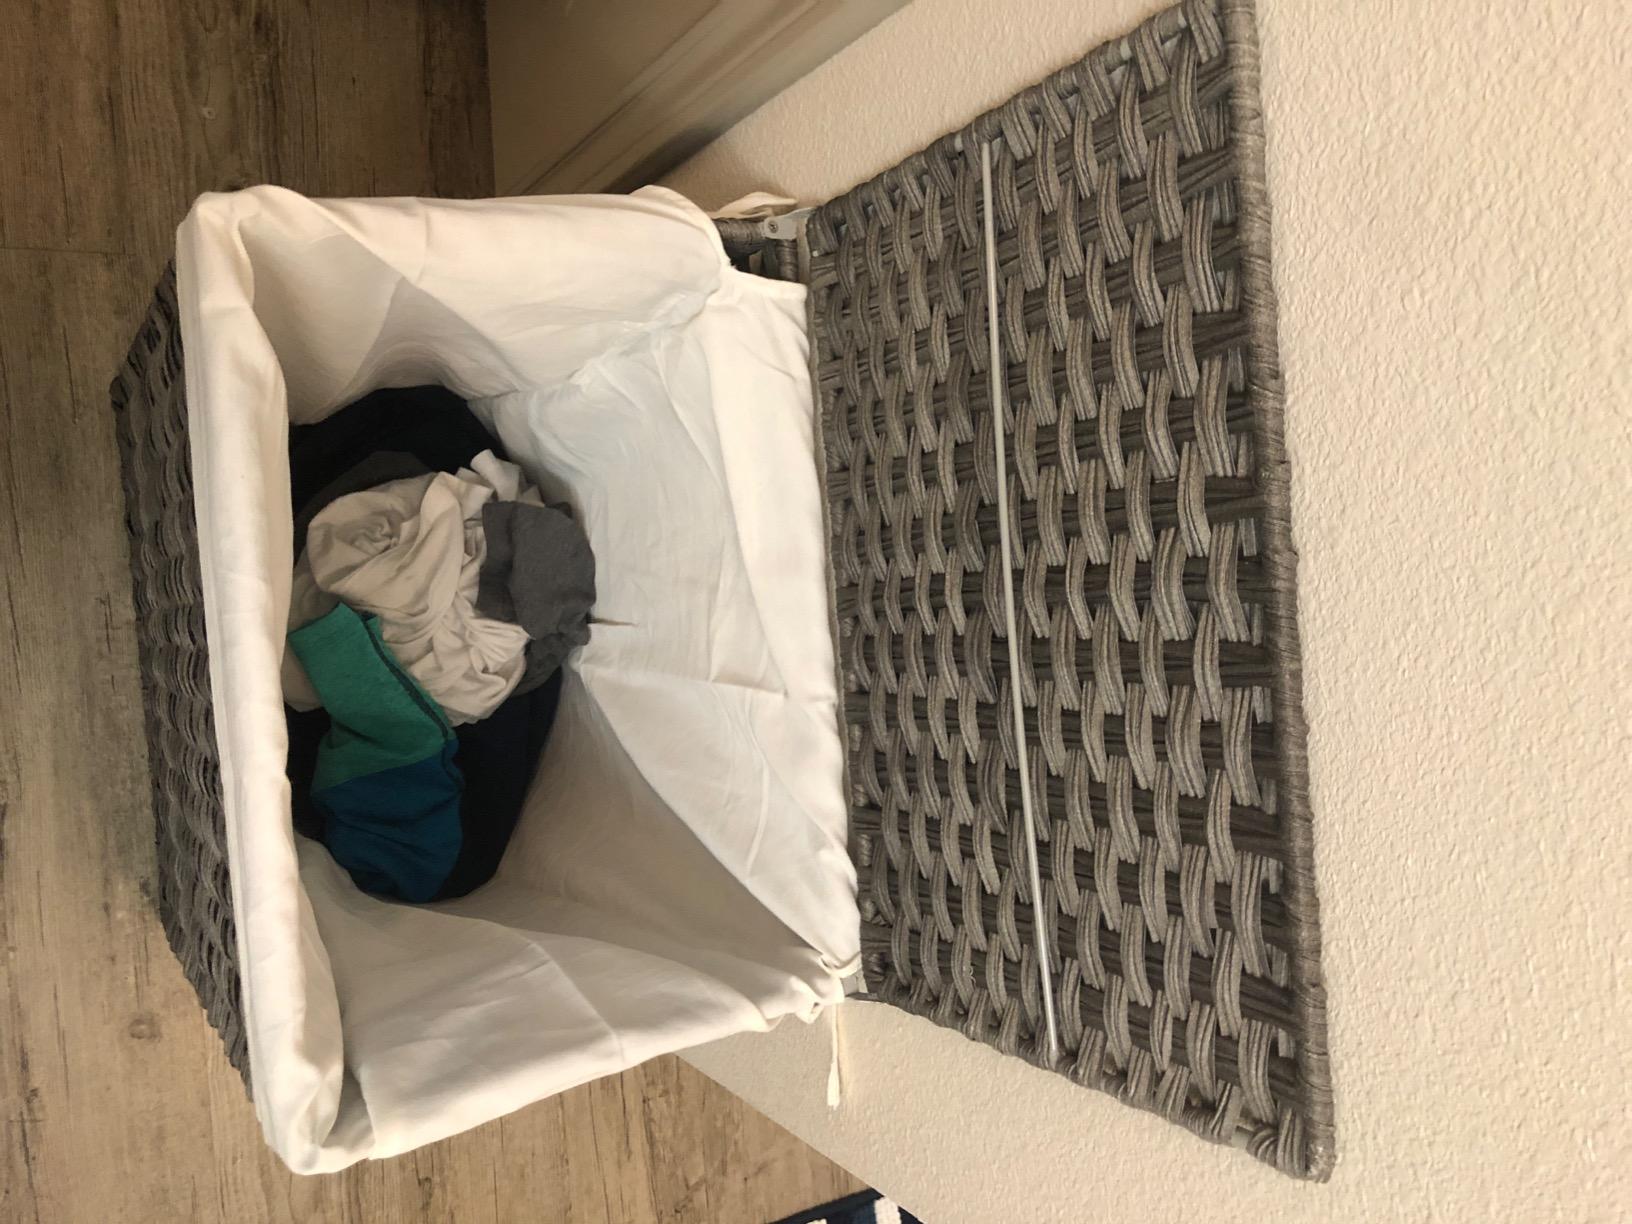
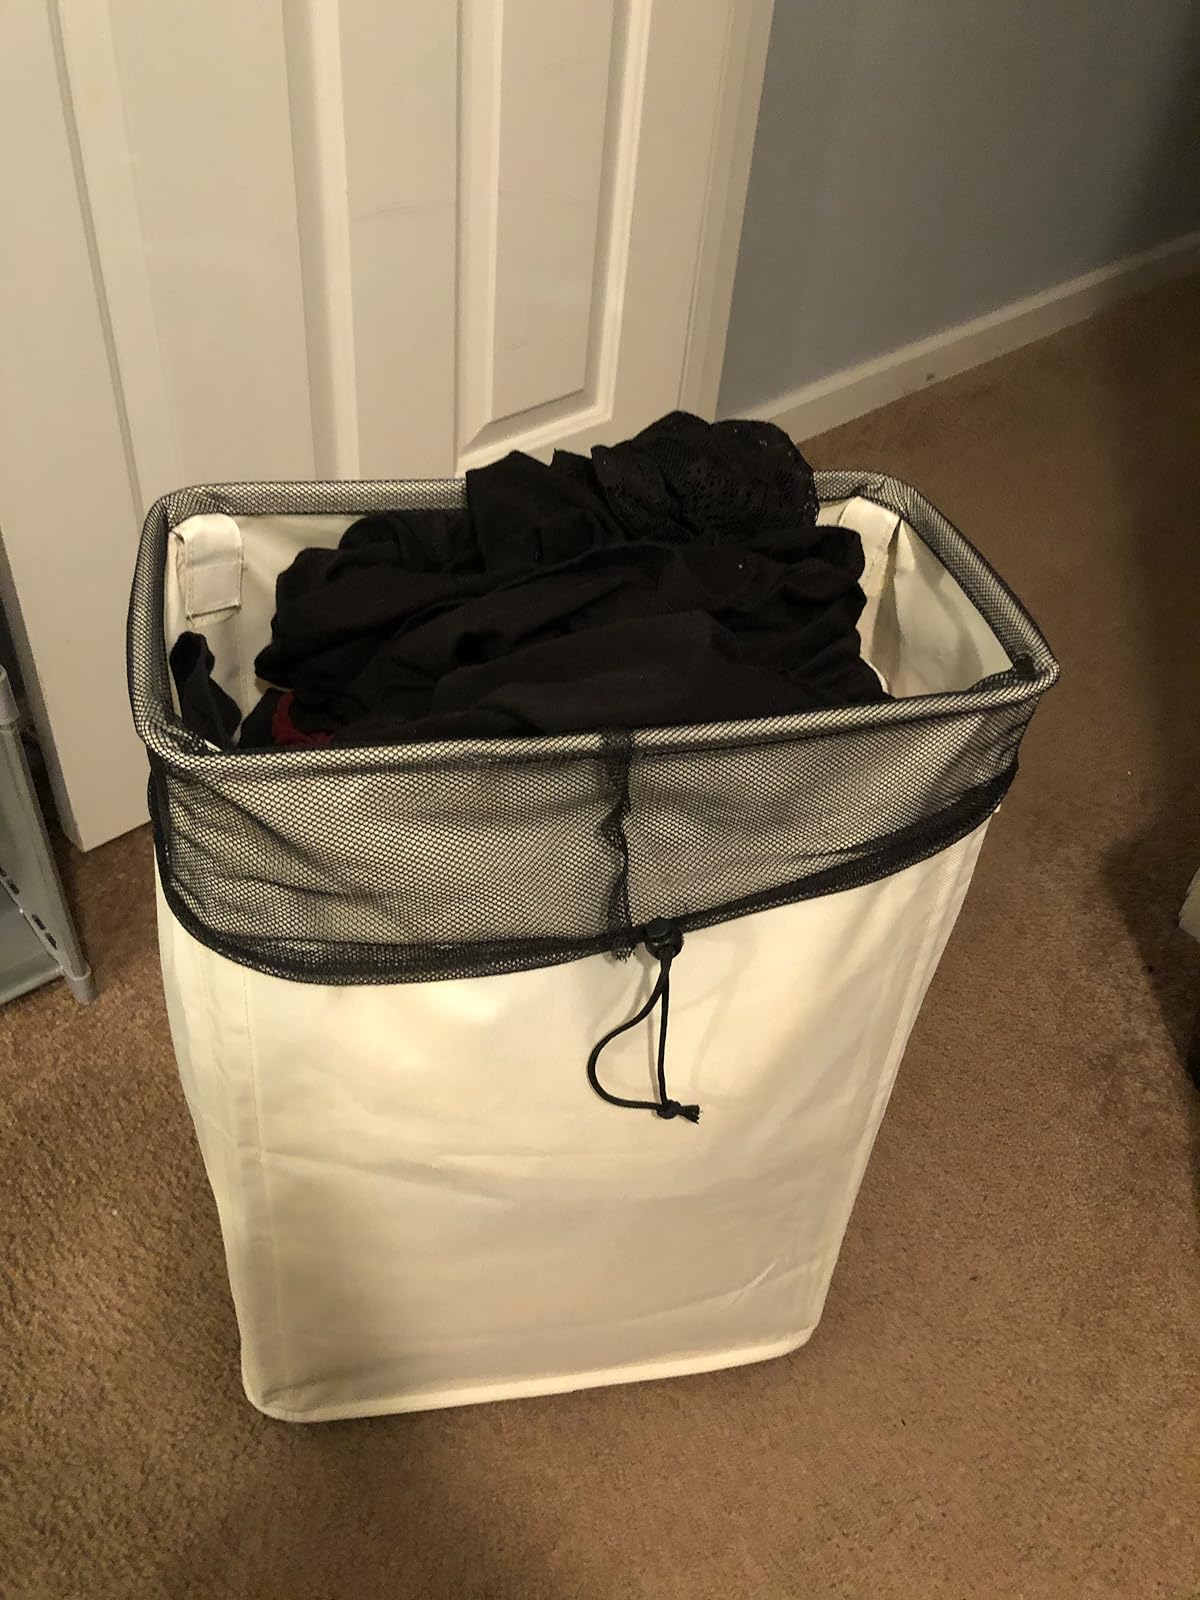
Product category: items_hamper
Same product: no